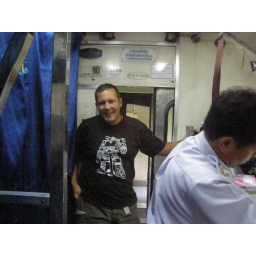
Big fish... small pond... sleeper train designed by thai's to fit popular thai size person